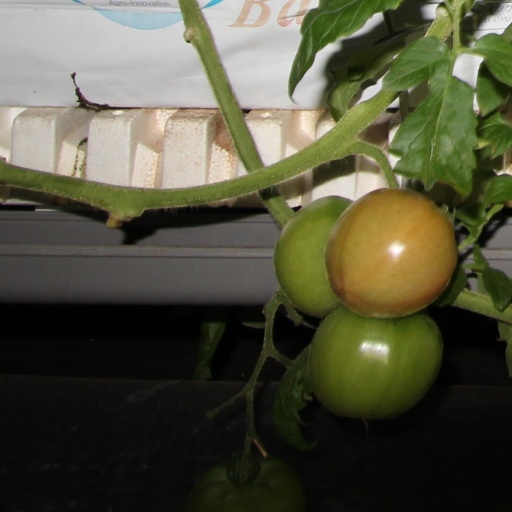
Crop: tomato